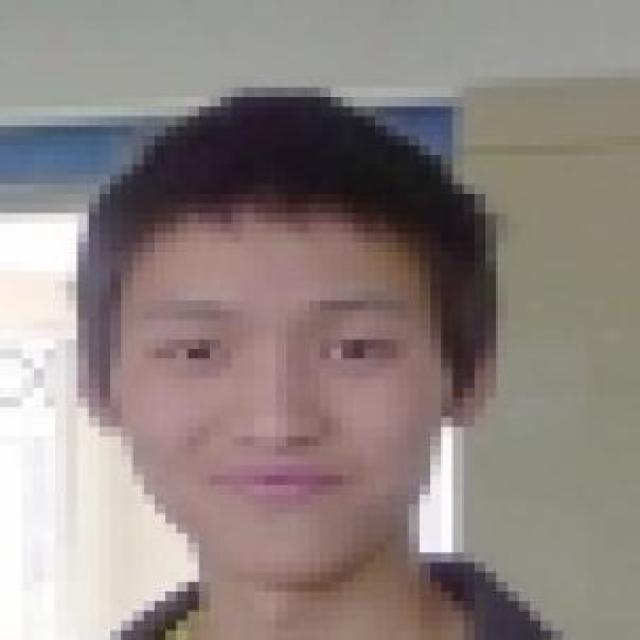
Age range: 13-20